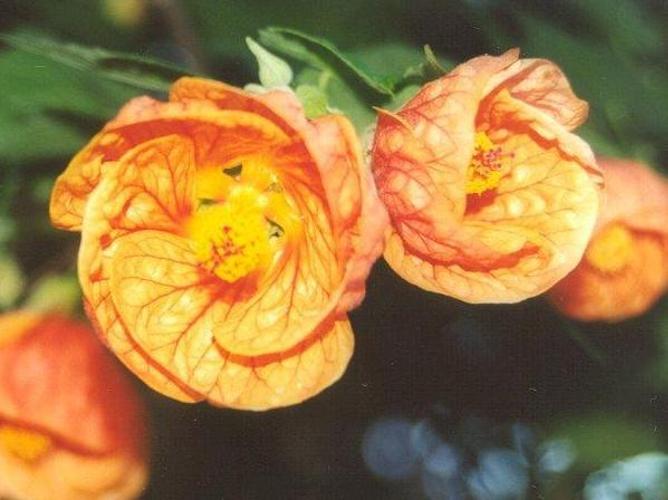
Label: mallow